1985 Algarrobo earthquake

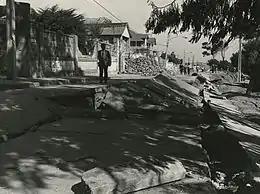

A megathrust earthquake measuring 8.0 struck just offshore the Greater Valparaíso area of Central Chile on 3 March 1985. The event followed a ten-day period of moderate and non-destructive foreshocks and left at least 177 people dead and about 2,500 injured. According to several reports, a small sector of damage in Llolleo corresponded to a maximum Mercalli intensity of IX ("Violent"), though the vast majority of damage was considered to align with intensity VIII ("Severe") effects or less. The damage was significant and widespread, and was similar to numerous previous events that had severely impacted the Valparaíso and Santiago metropolitan areas. Great earthquakes related to the subduction zone have occurred directly under populated areas or very close offshore since records began beginning with the arrival of Europeans in the sixteenth-century.